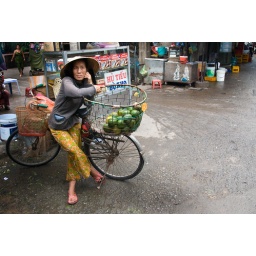
Tangerine selling taking a break on her bike in a market in Saigon